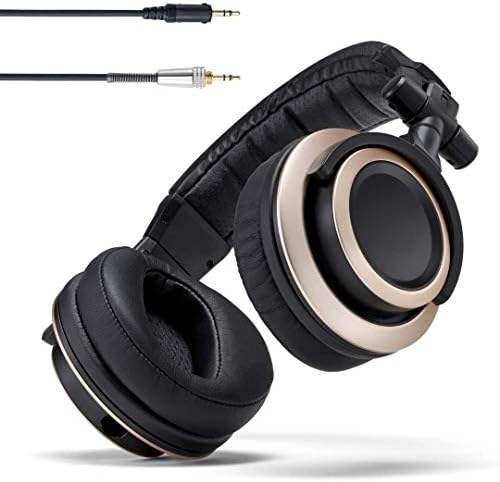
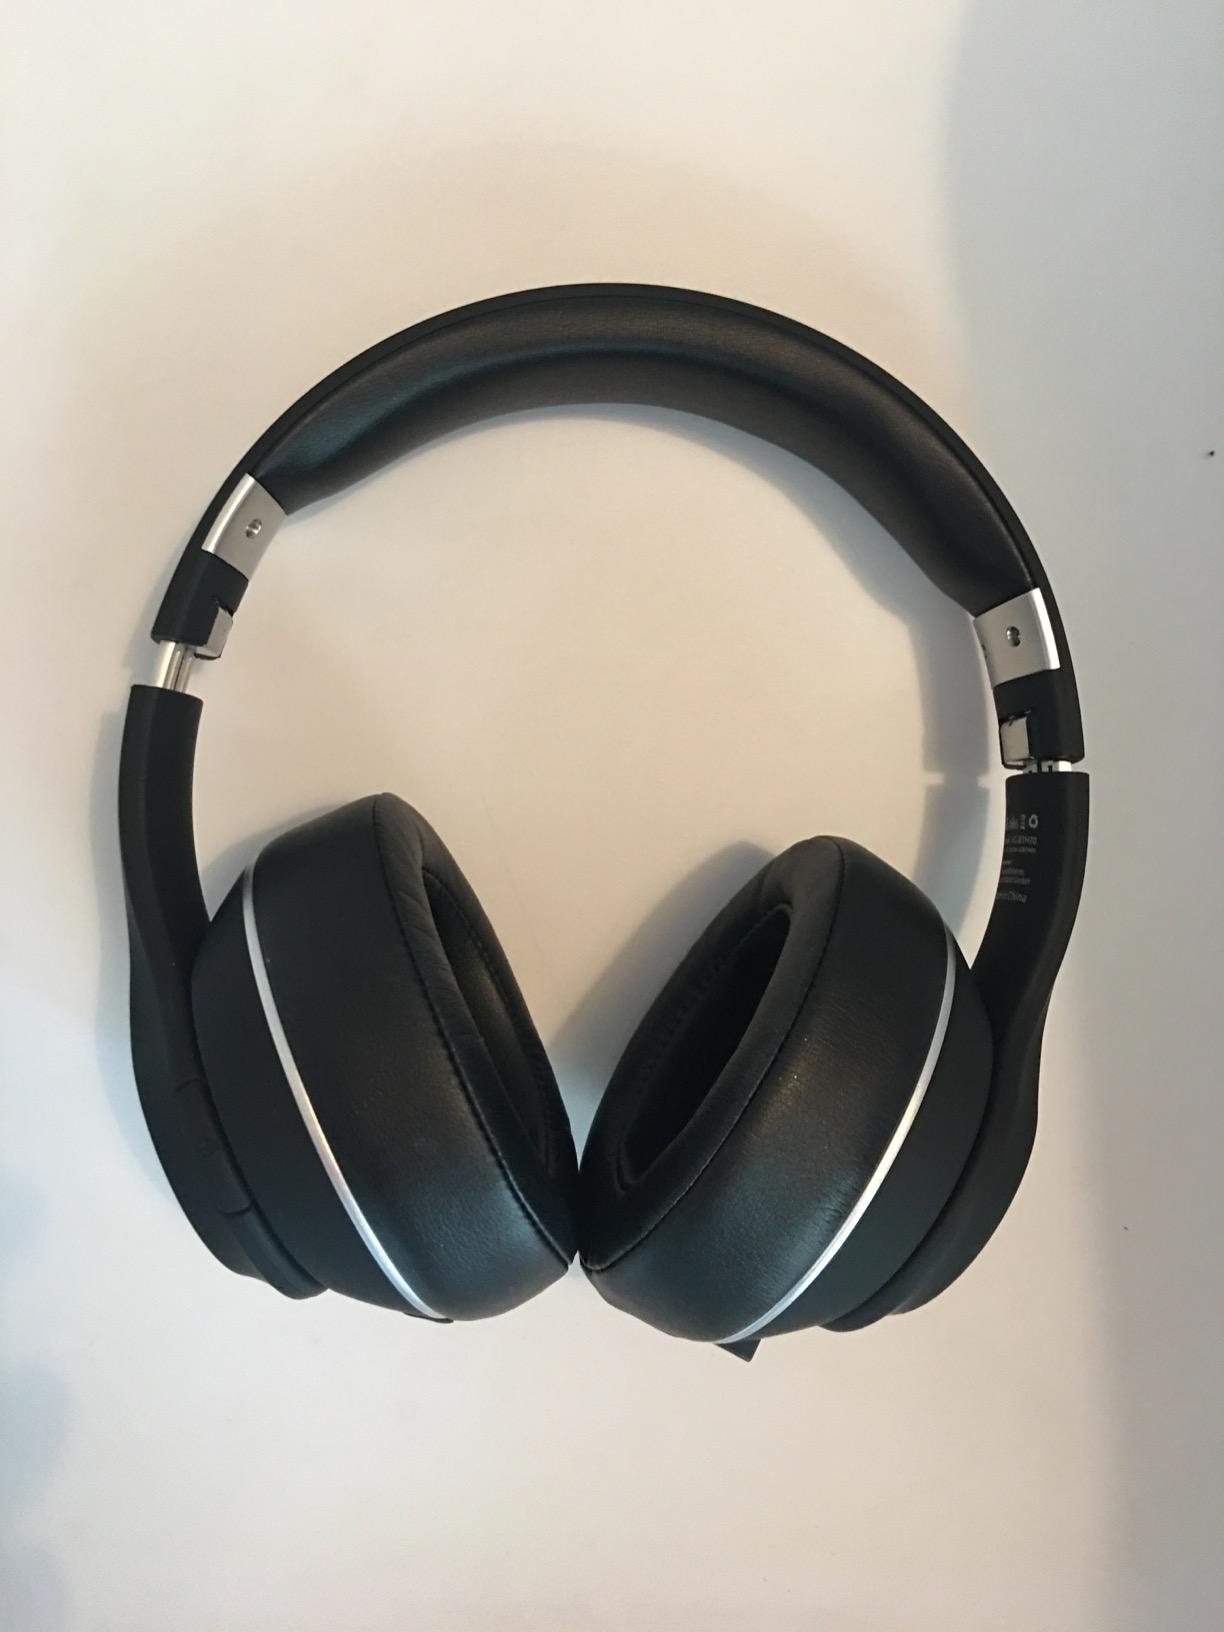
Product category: headphones
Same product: no